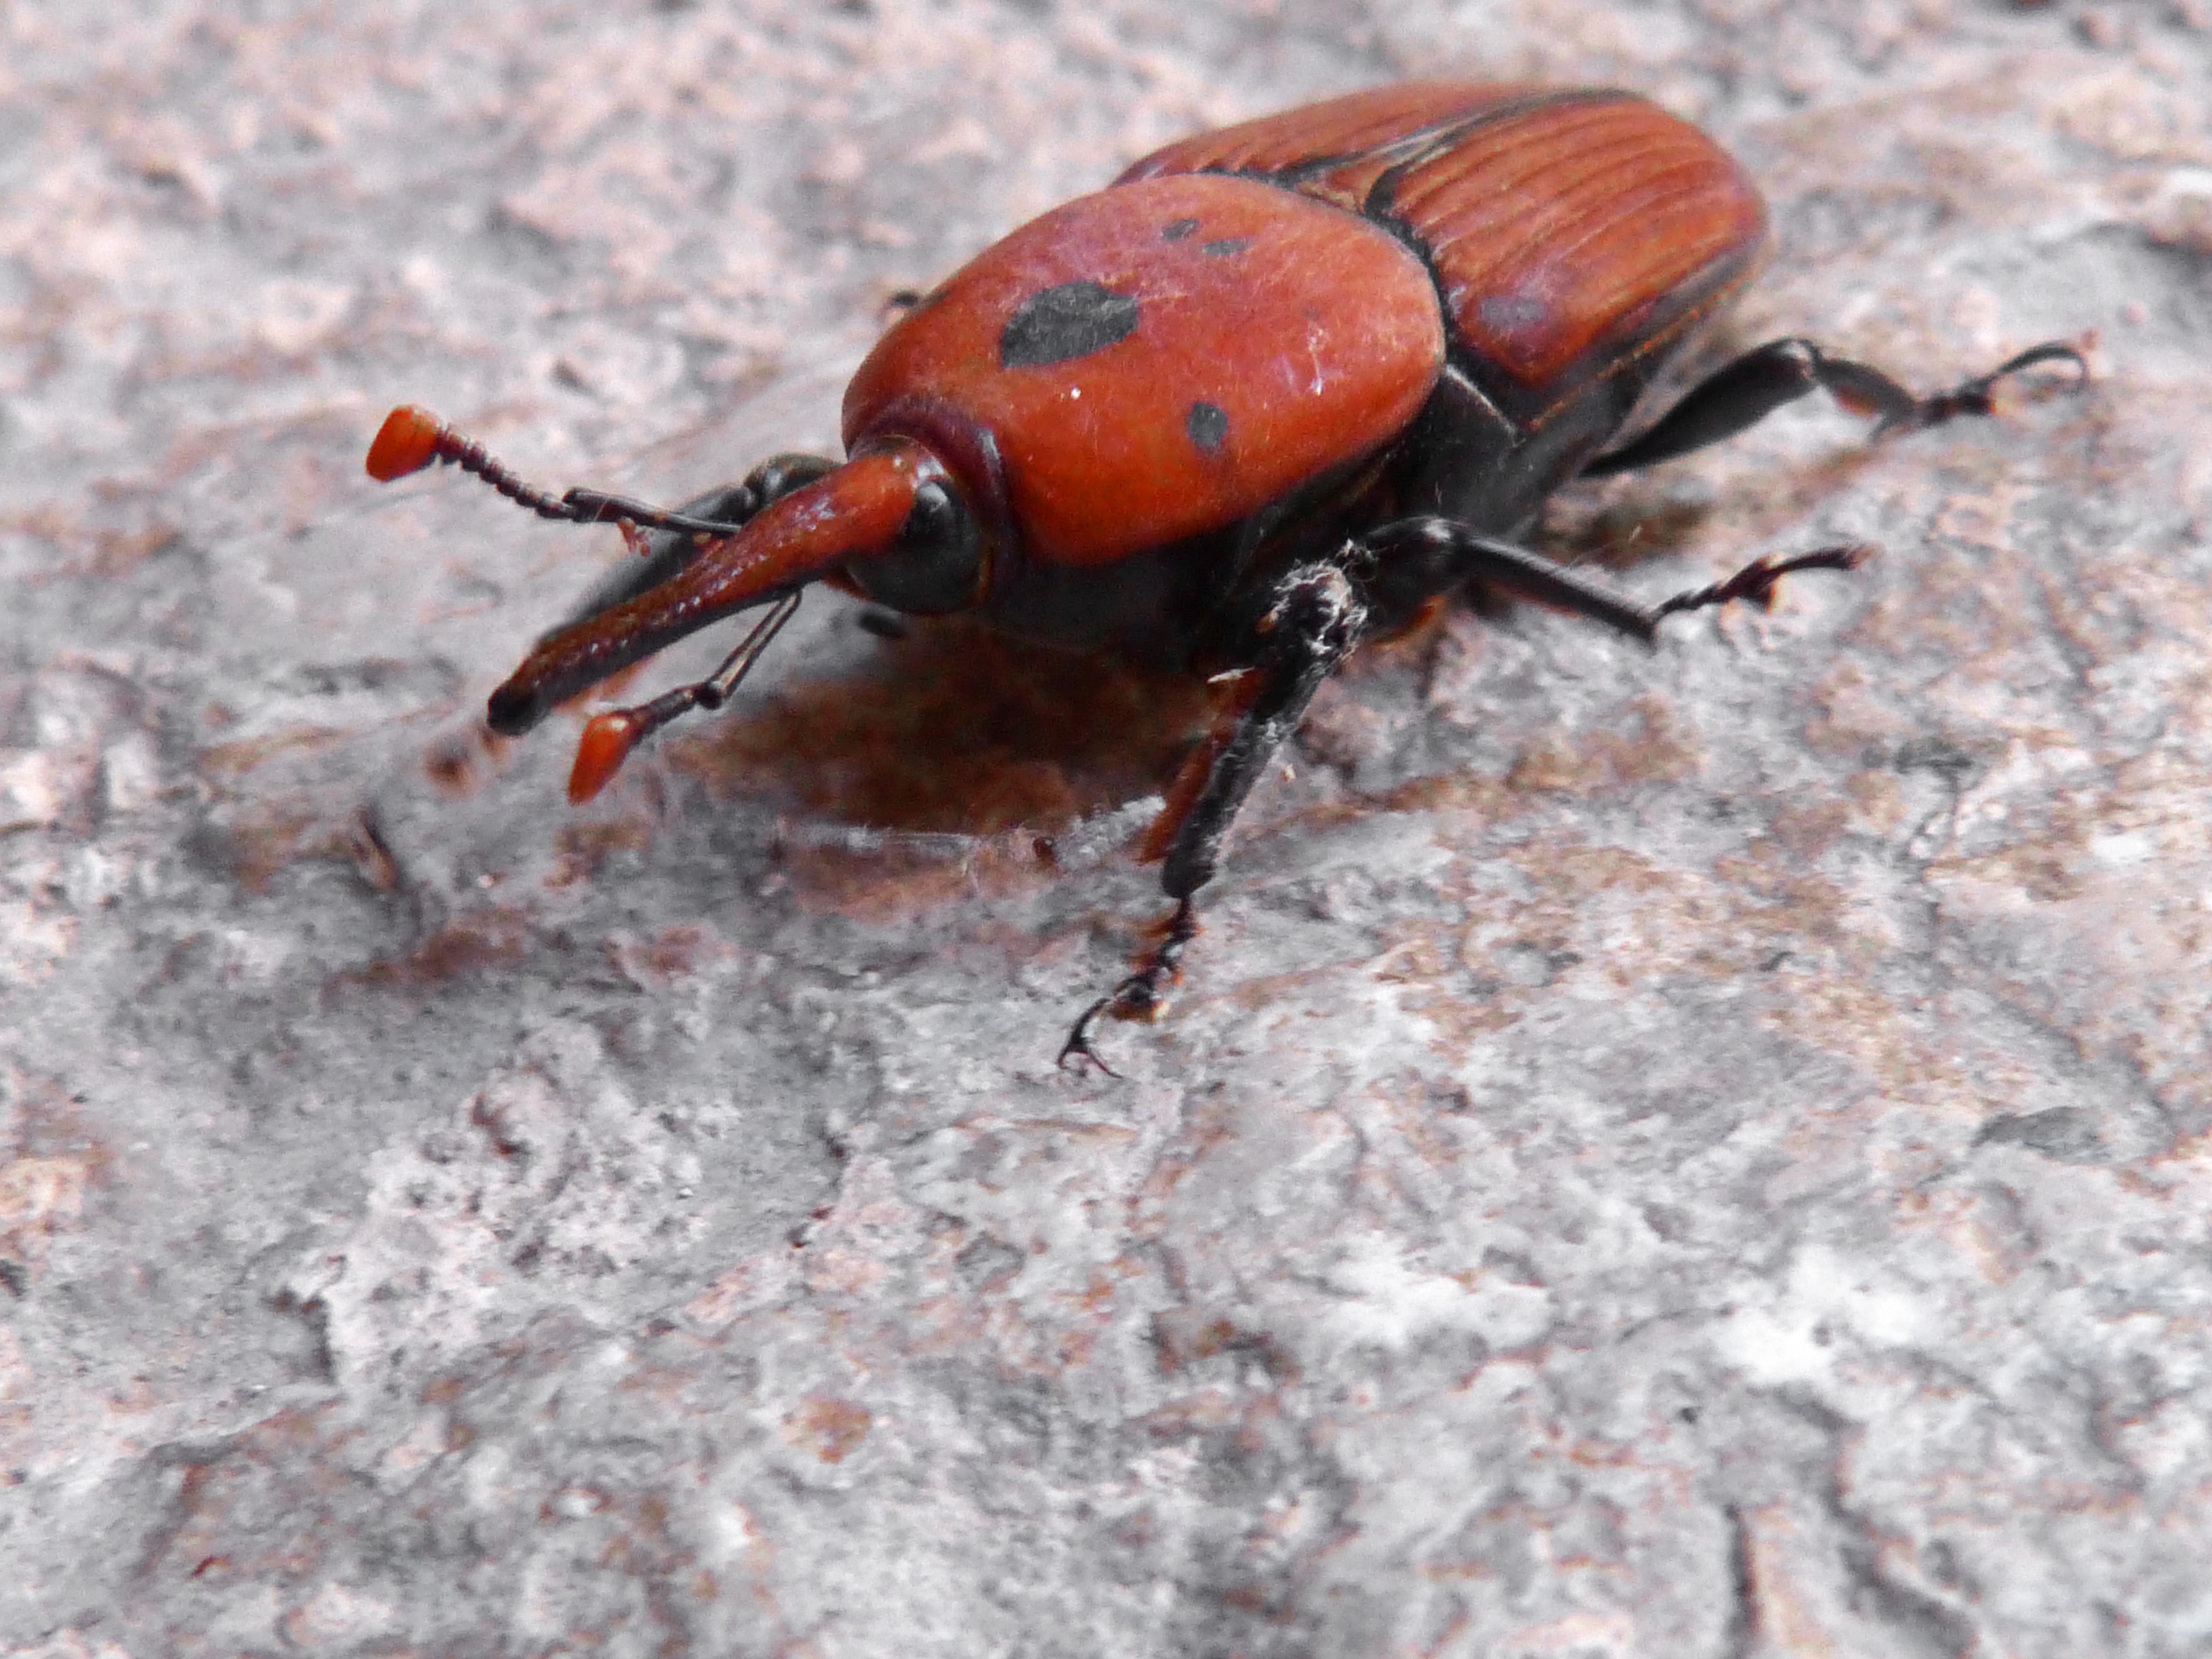
orange, insect, fauna, invertebrate, striped, close up, detail, beetle, weevil, macro photography, arthropod, ground beetle, leaf beetle, grated, orange beetle, scarabs, japanese rhinoceros beetle